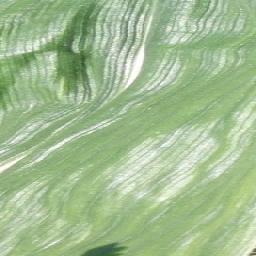
Label: Corn___healthy